La Specola

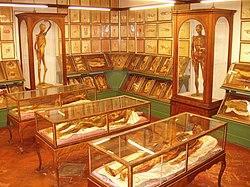
Wax anatomical models.

The Museum of Zoology and Natural History, best known as La Specola, is an eclectic natural history museum in Florence, central Italy, located next to the Pitti Palace. The name "Specola" means observatory, a reference to the astronomical observatory founded there in 1790. It now forms part of the Museo di Storia Naturale di Firenze. This museum is part of what are now six different collections at four different sites for the Museo di Storia Naturale di Firenze.